Mount Arlington, New Jersey

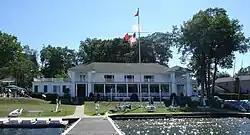
Lake Hopatcong Yacht Club

Mount Arlington is home to the Lake Hopatcong Yacht Club. Established in 1905, it is a private yacht club located on the small peninsula of Bertrand Island along Lake Hopatcong. The Adirondack style clubhouse structure was completed in 1910 and was added in 1999 to both the National and New Jersey registers of historic places.